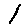
Label: 1